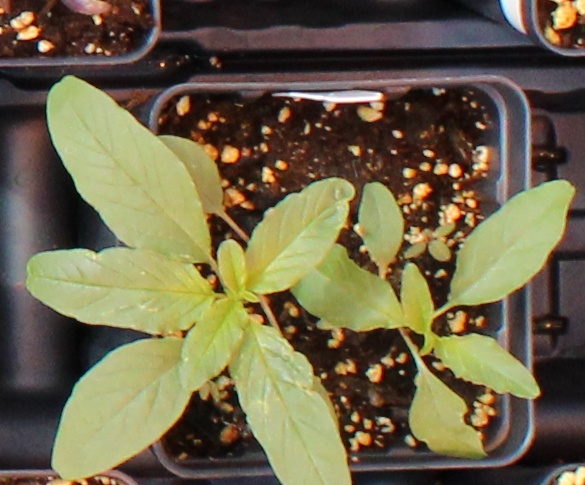
Label: Waterhemp